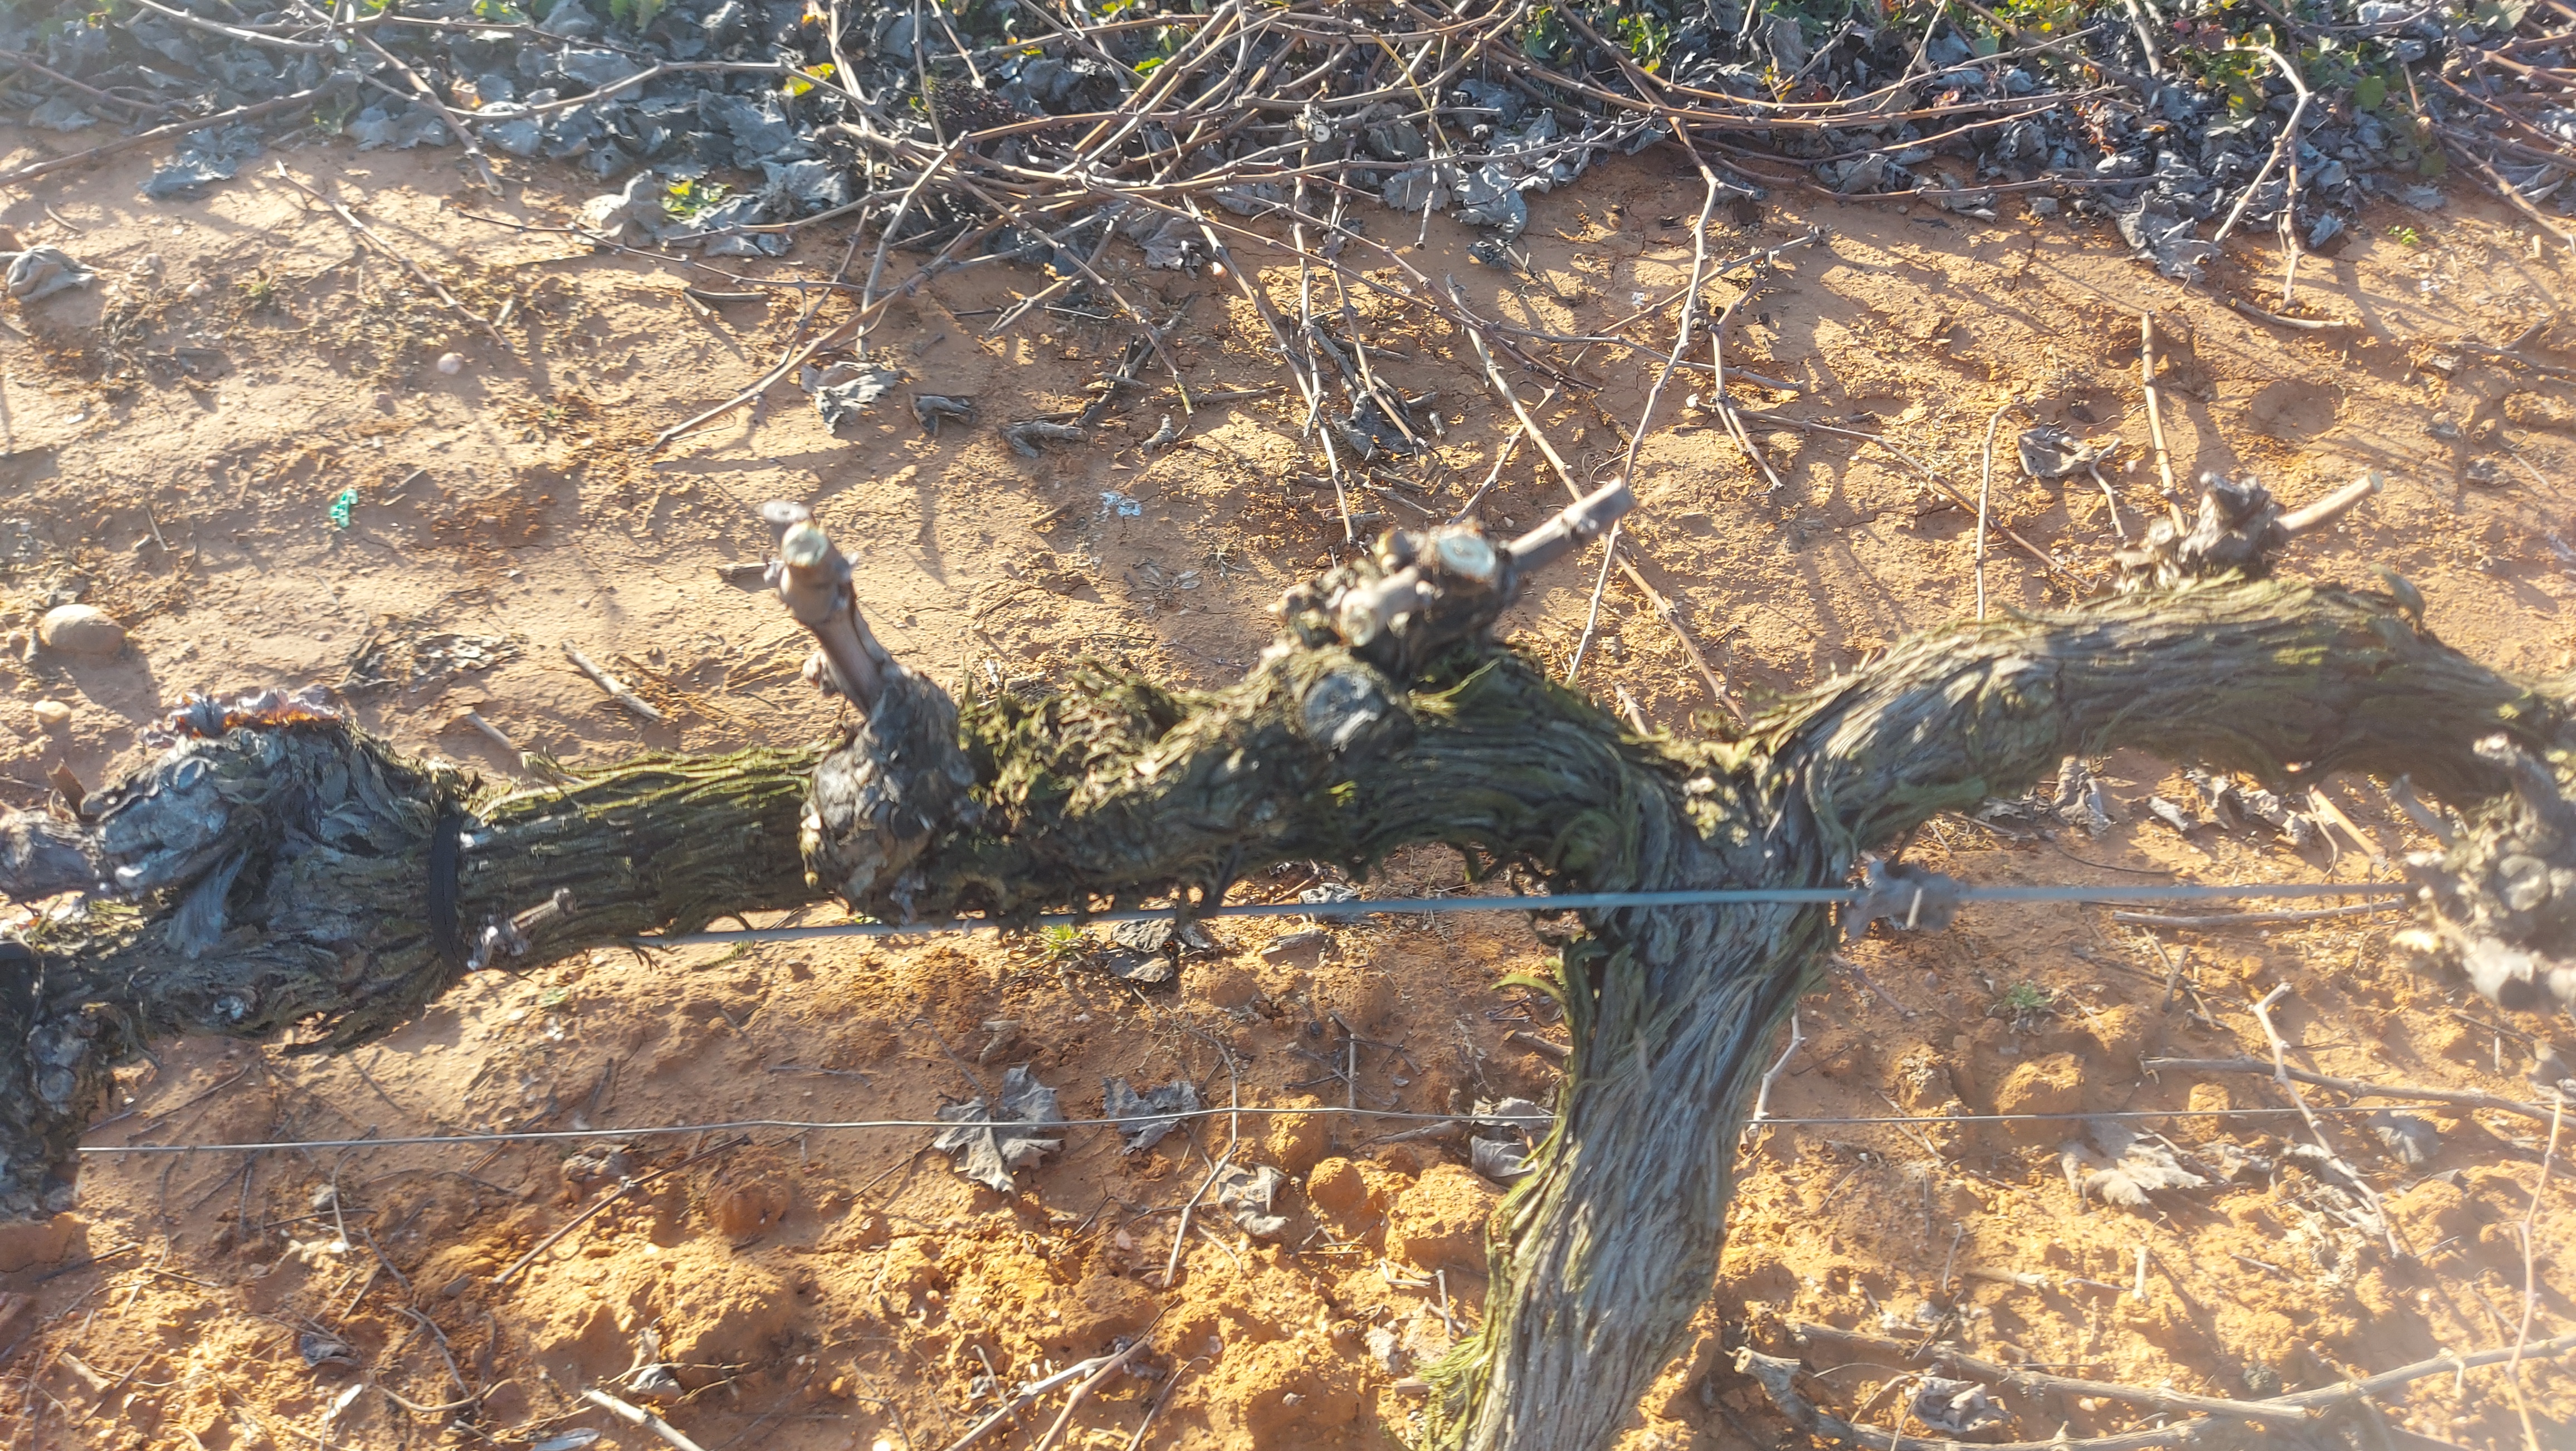
Unpruned shoots: 0
Pruned shoots: 3
Trunks: 1